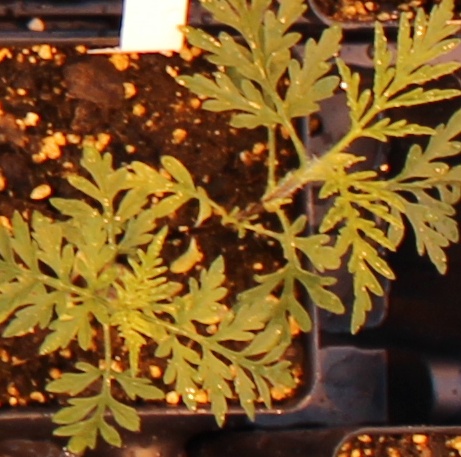
Label: Ragweed